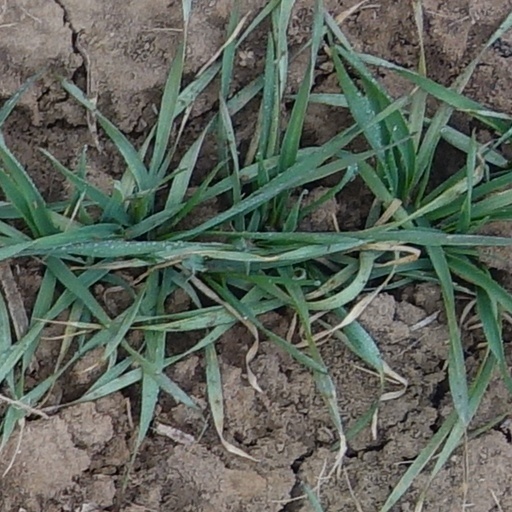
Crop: wheat